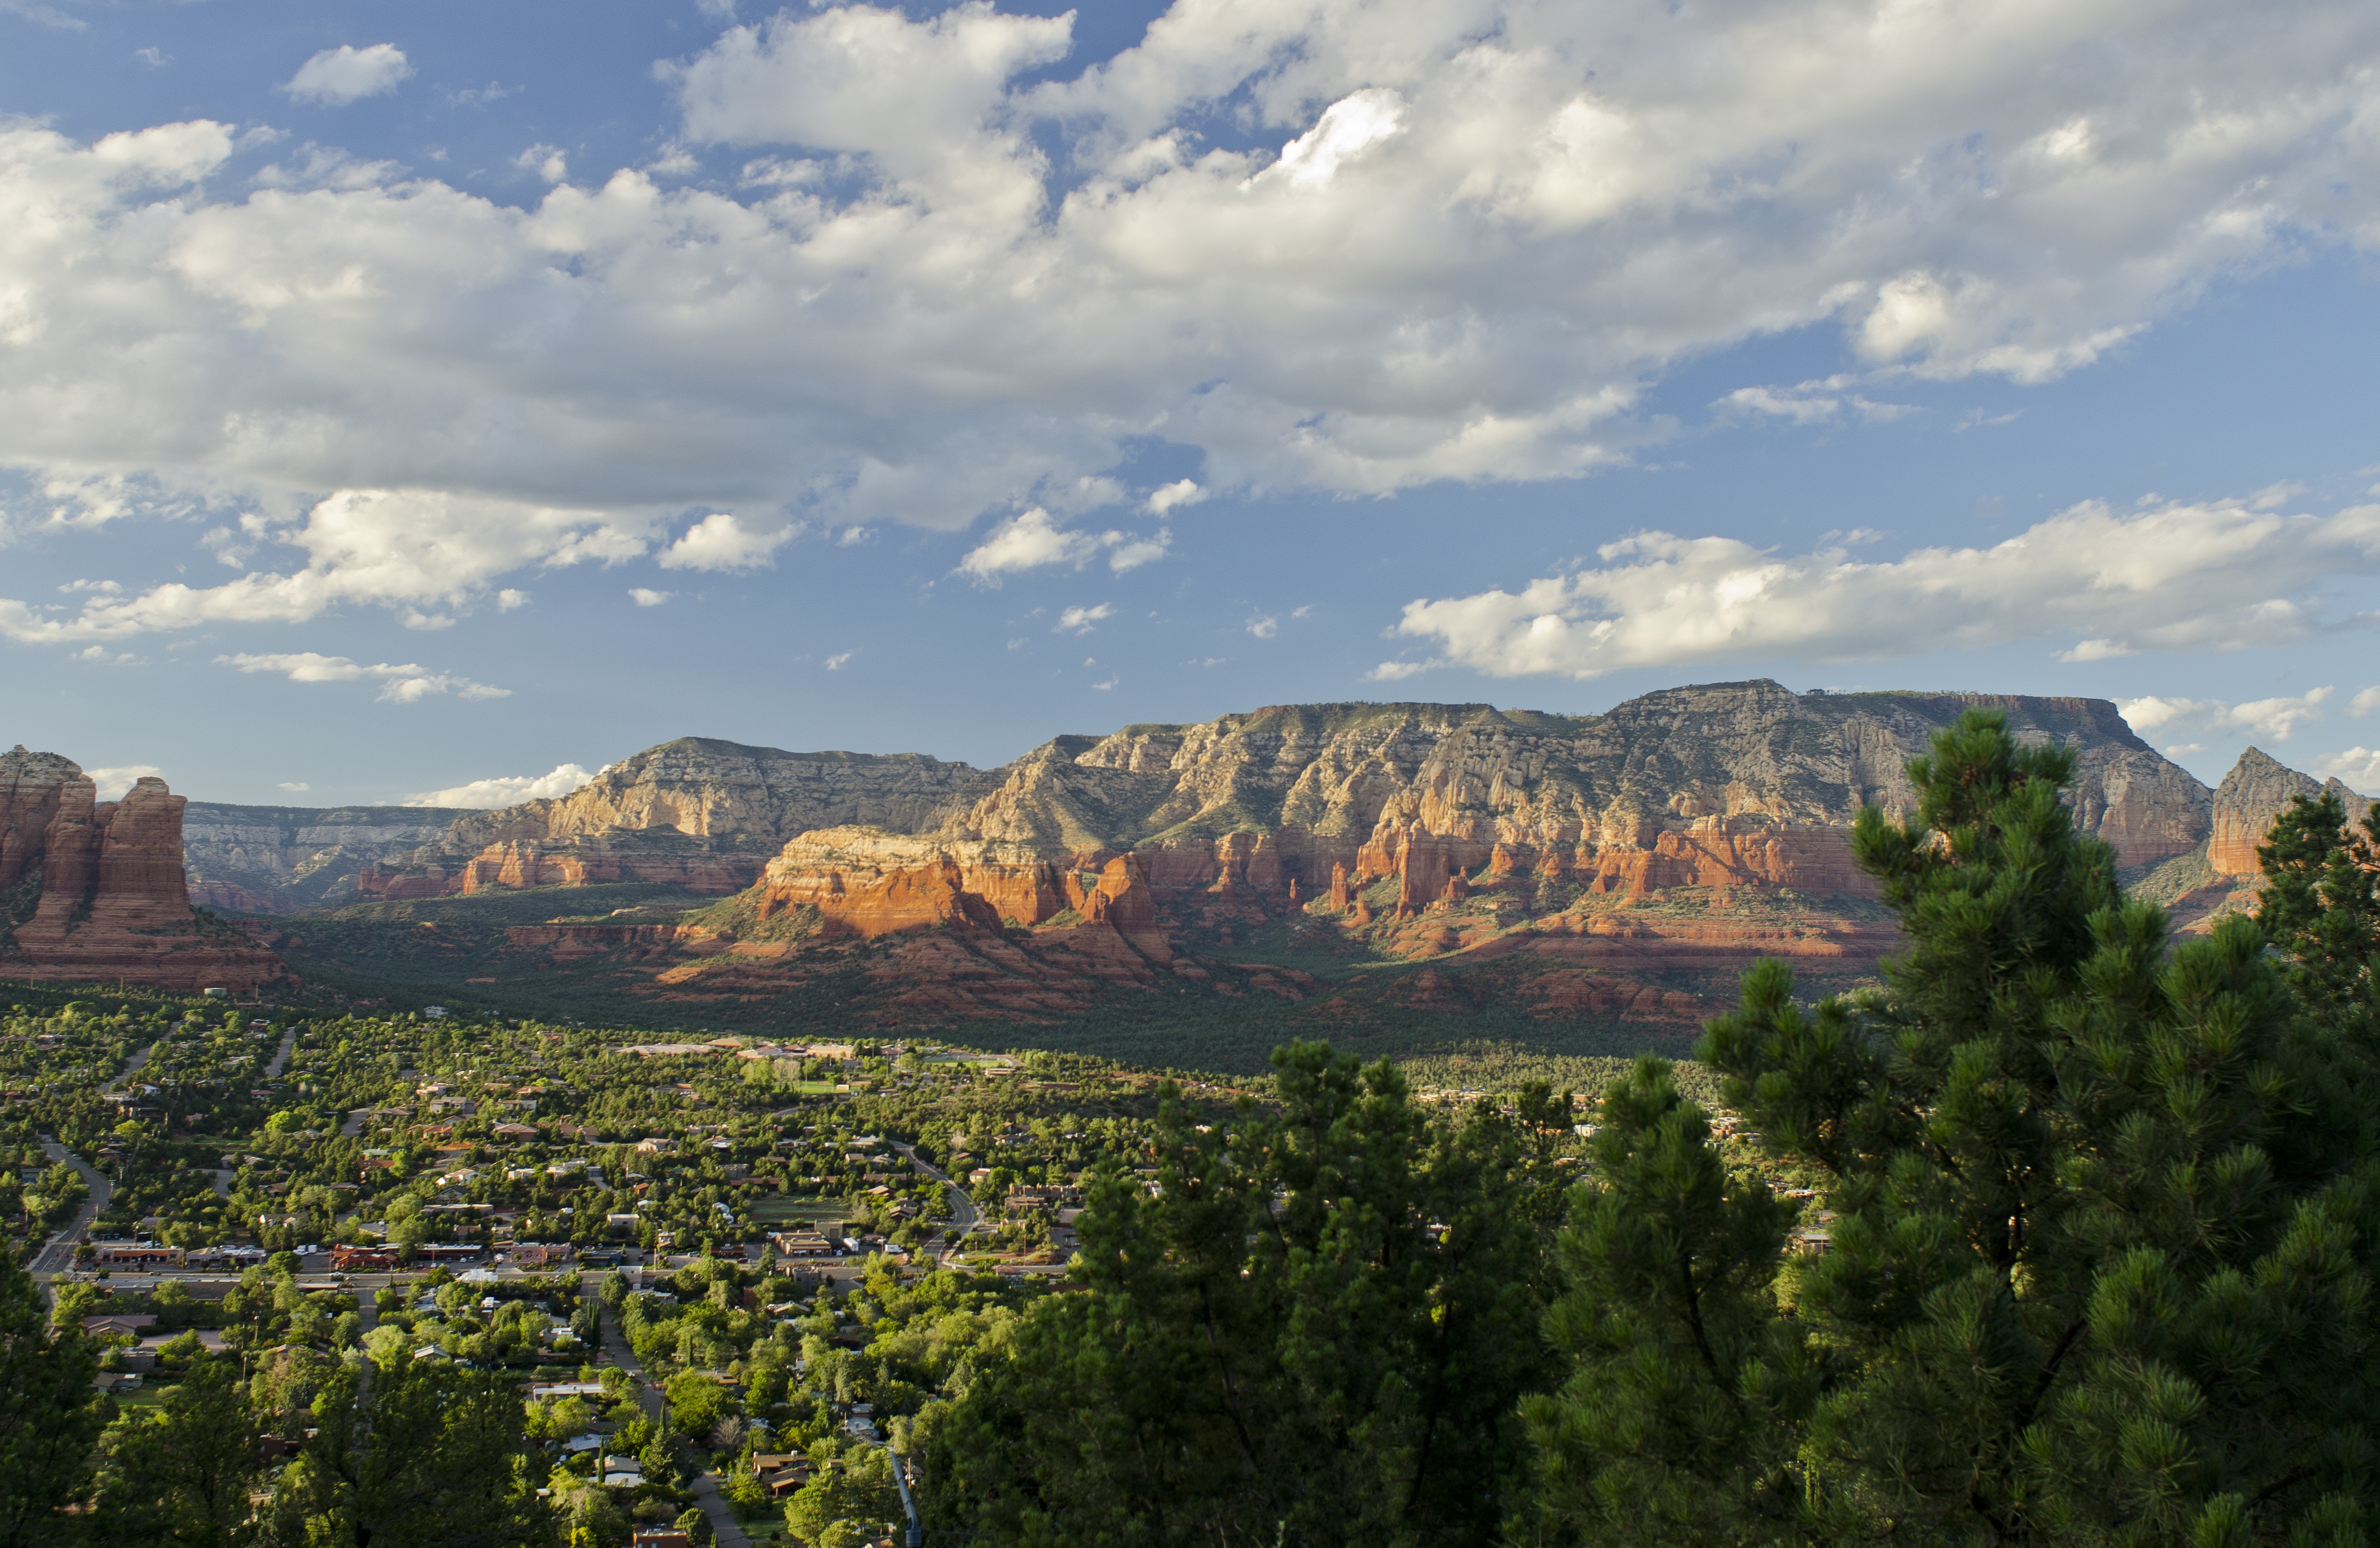
landscape, tree, nature, mountain, cloud, hill, valley, mountain range, autumn, park, canyon, terrain, plateau, landform, sedona arizona, geographical feature, mountainous landforms, arizona dusk, thunder mountain sedona